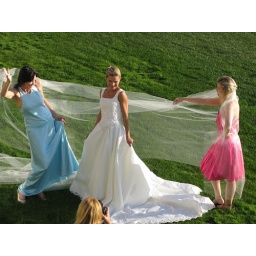
Girls in white blue and pink dresses1